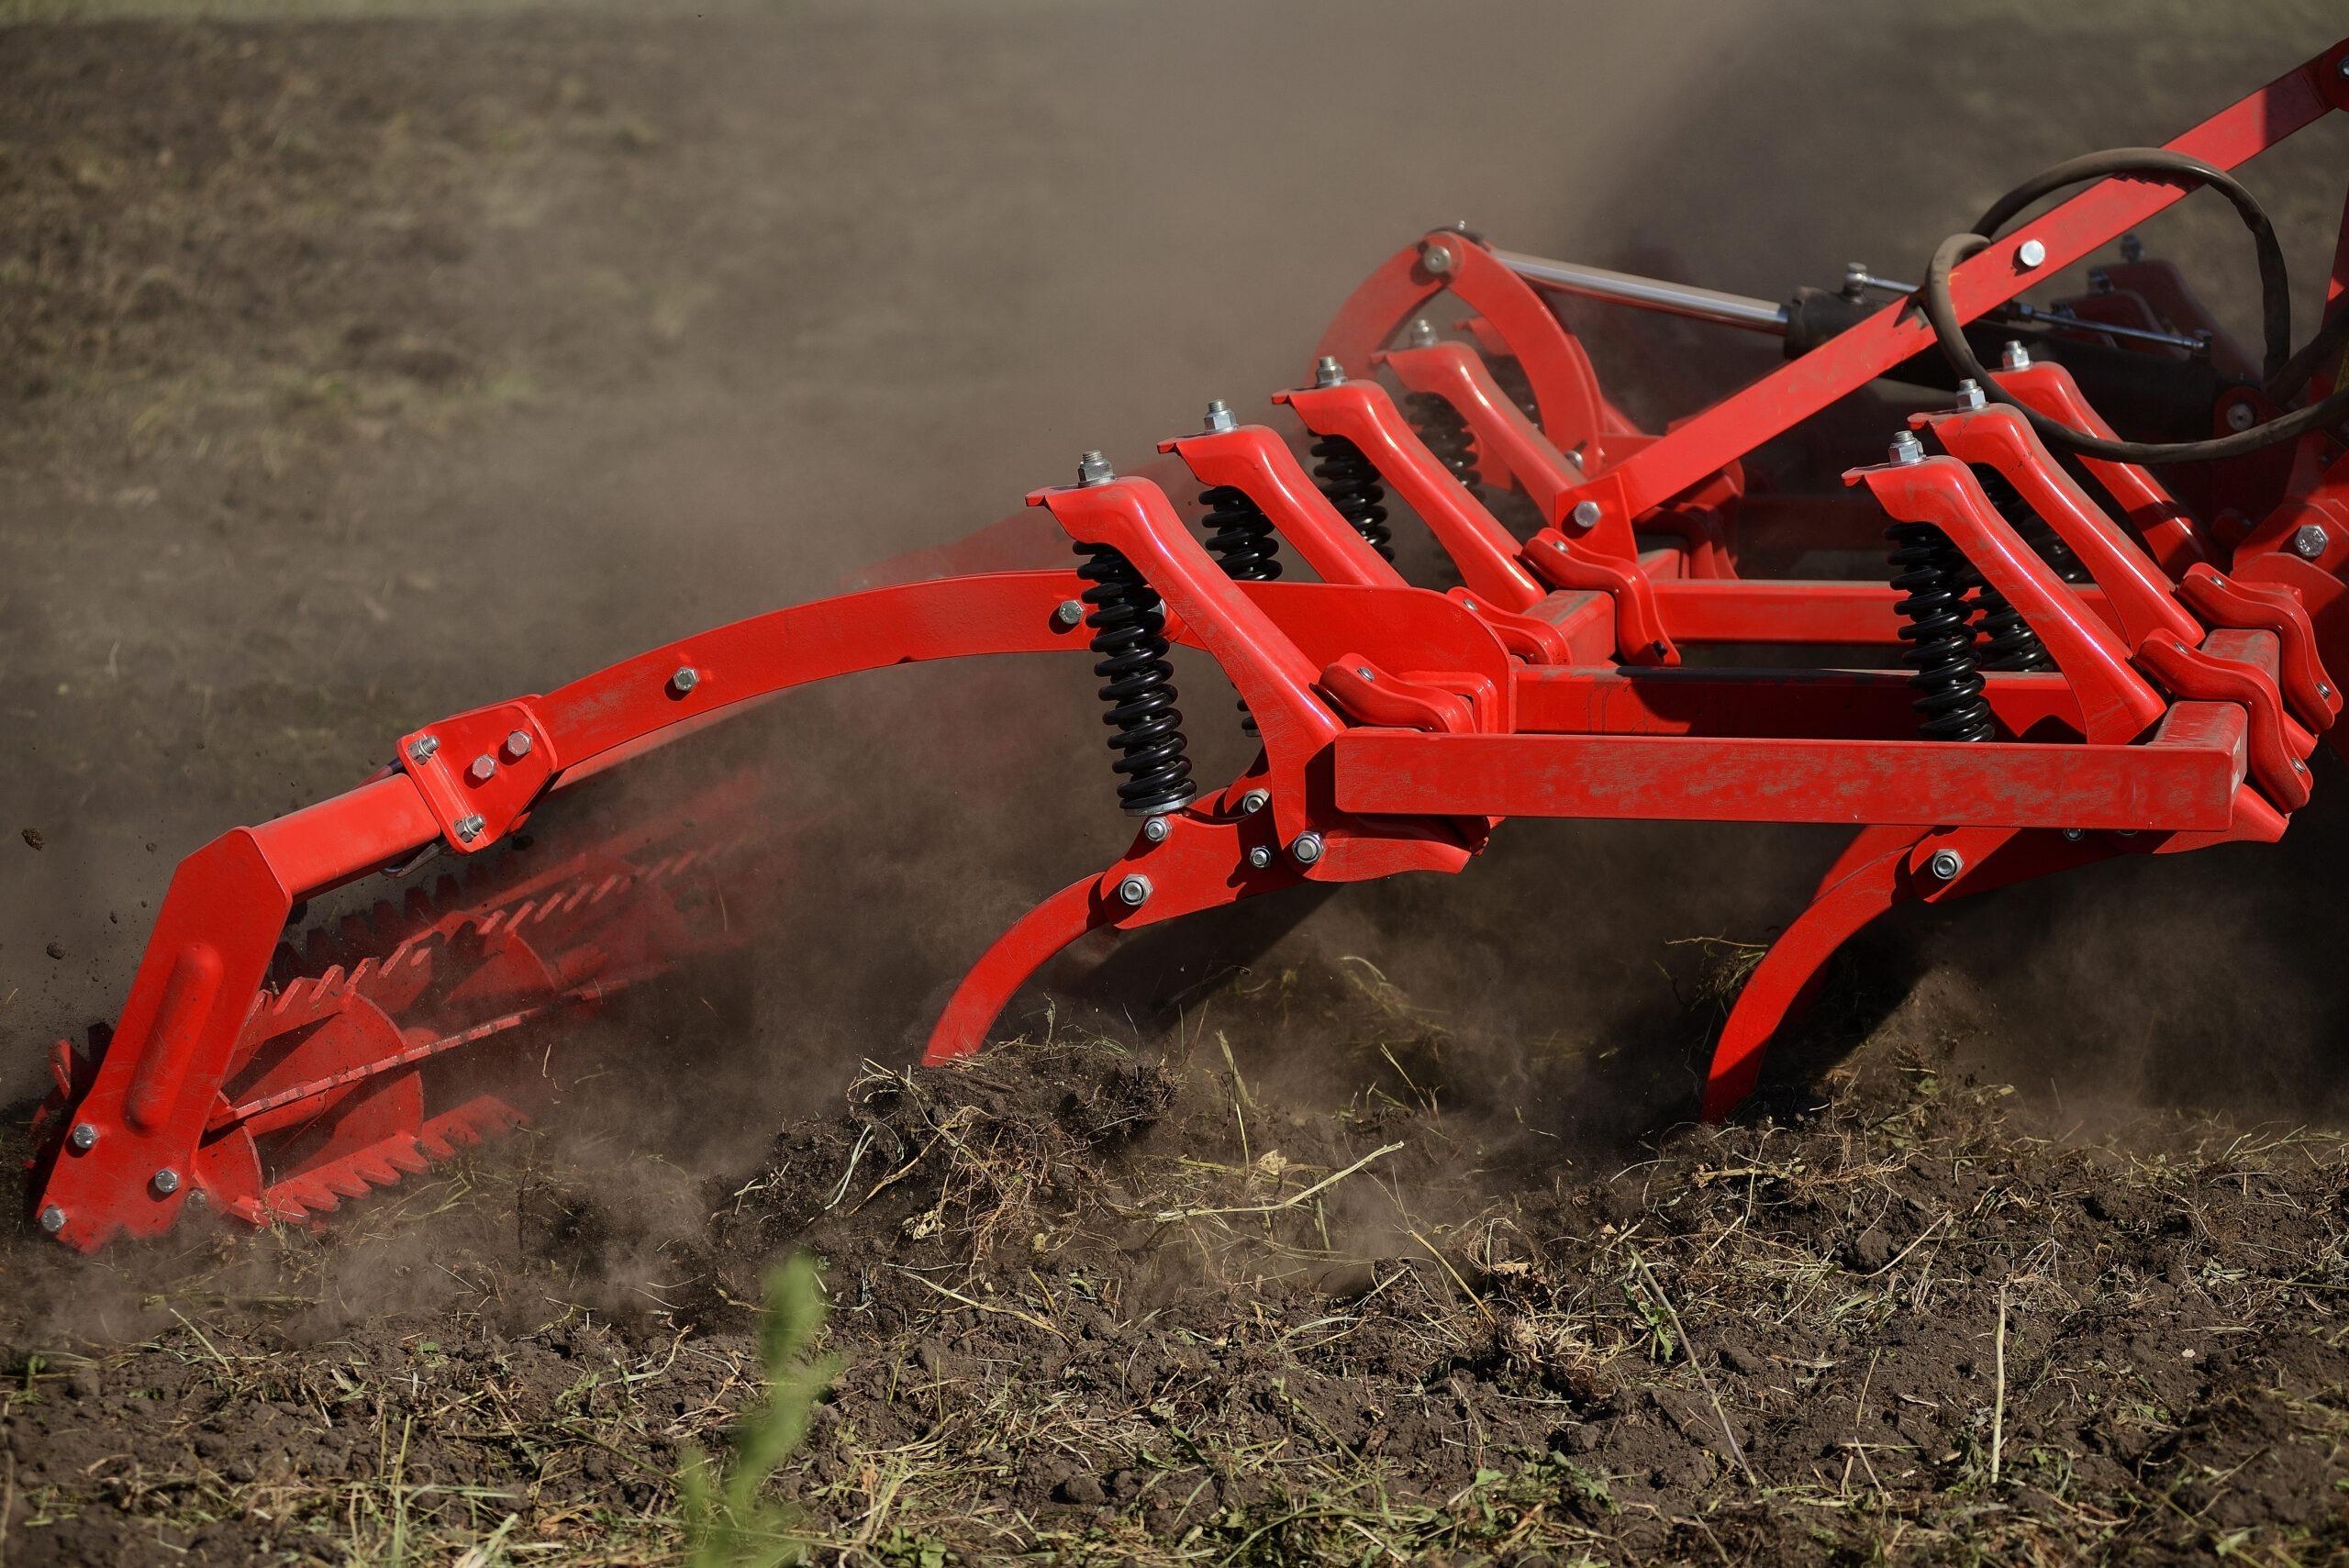
Mashine yenye rangi nyekundu ikiwa shambani ikifanya ulimaji, katika upande wa mashine hii tunaona sprei inasaidia kushikilia sumukuvu ya kiteknolojia ili kurahisisha ulimaji kuwa mwepesi.